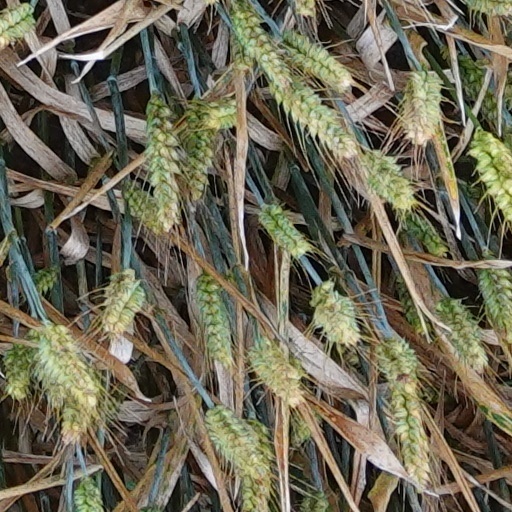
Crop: wheat